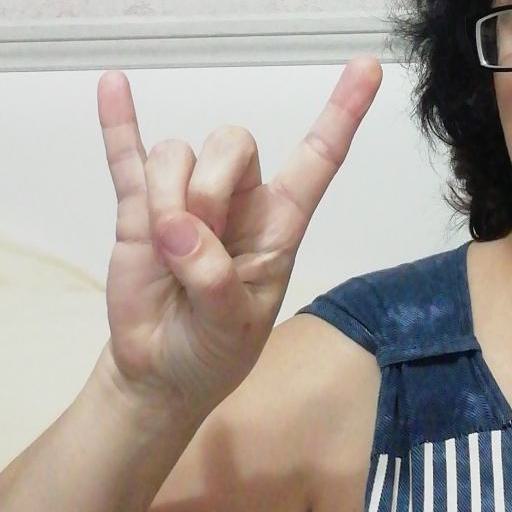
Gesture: rock